Nizam of Hyderabad

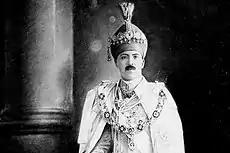
Mir Osman Ali Khan

Nizam of Hyderabad was the title of the ruler of Hyderabad State ( part of the Indian state of Telangana, the Marathwada Region of Maharashtra, and the Kalyana-Karnataka region of Karnataka). "Nizam" is a shortened form of, and was the title bestowed upon Asaf Jah I when he was appointed Viceroy of the Deccan by the Mughal emperor Farrukhsiyar. In addition to being the Mughal viceroy ("Naib") of the Deccan, Asaf Jah I was also the premier courtier of the Mughal Empire until 1724, when he established an independent realm based in Hyderabad, but in practice, continued to recognise the nominal authority of emperor.